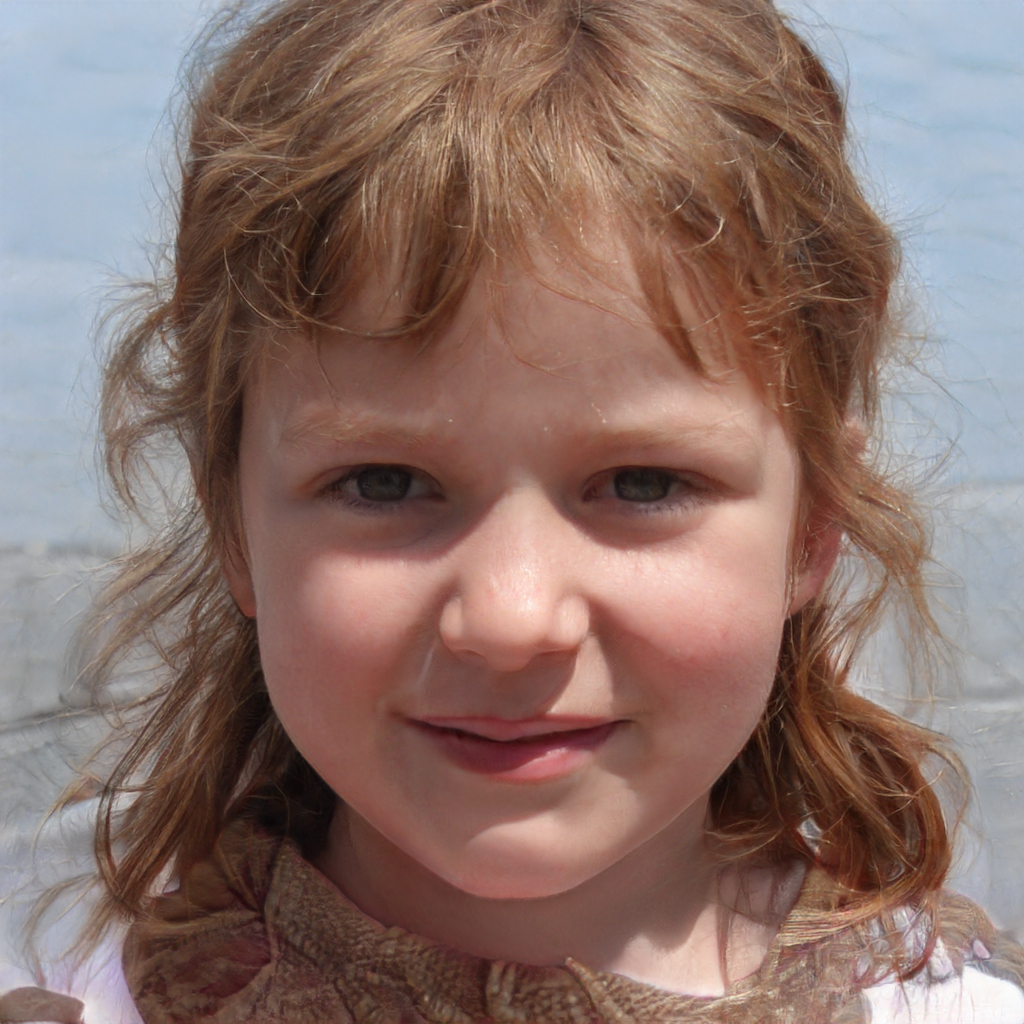
Gender: Female